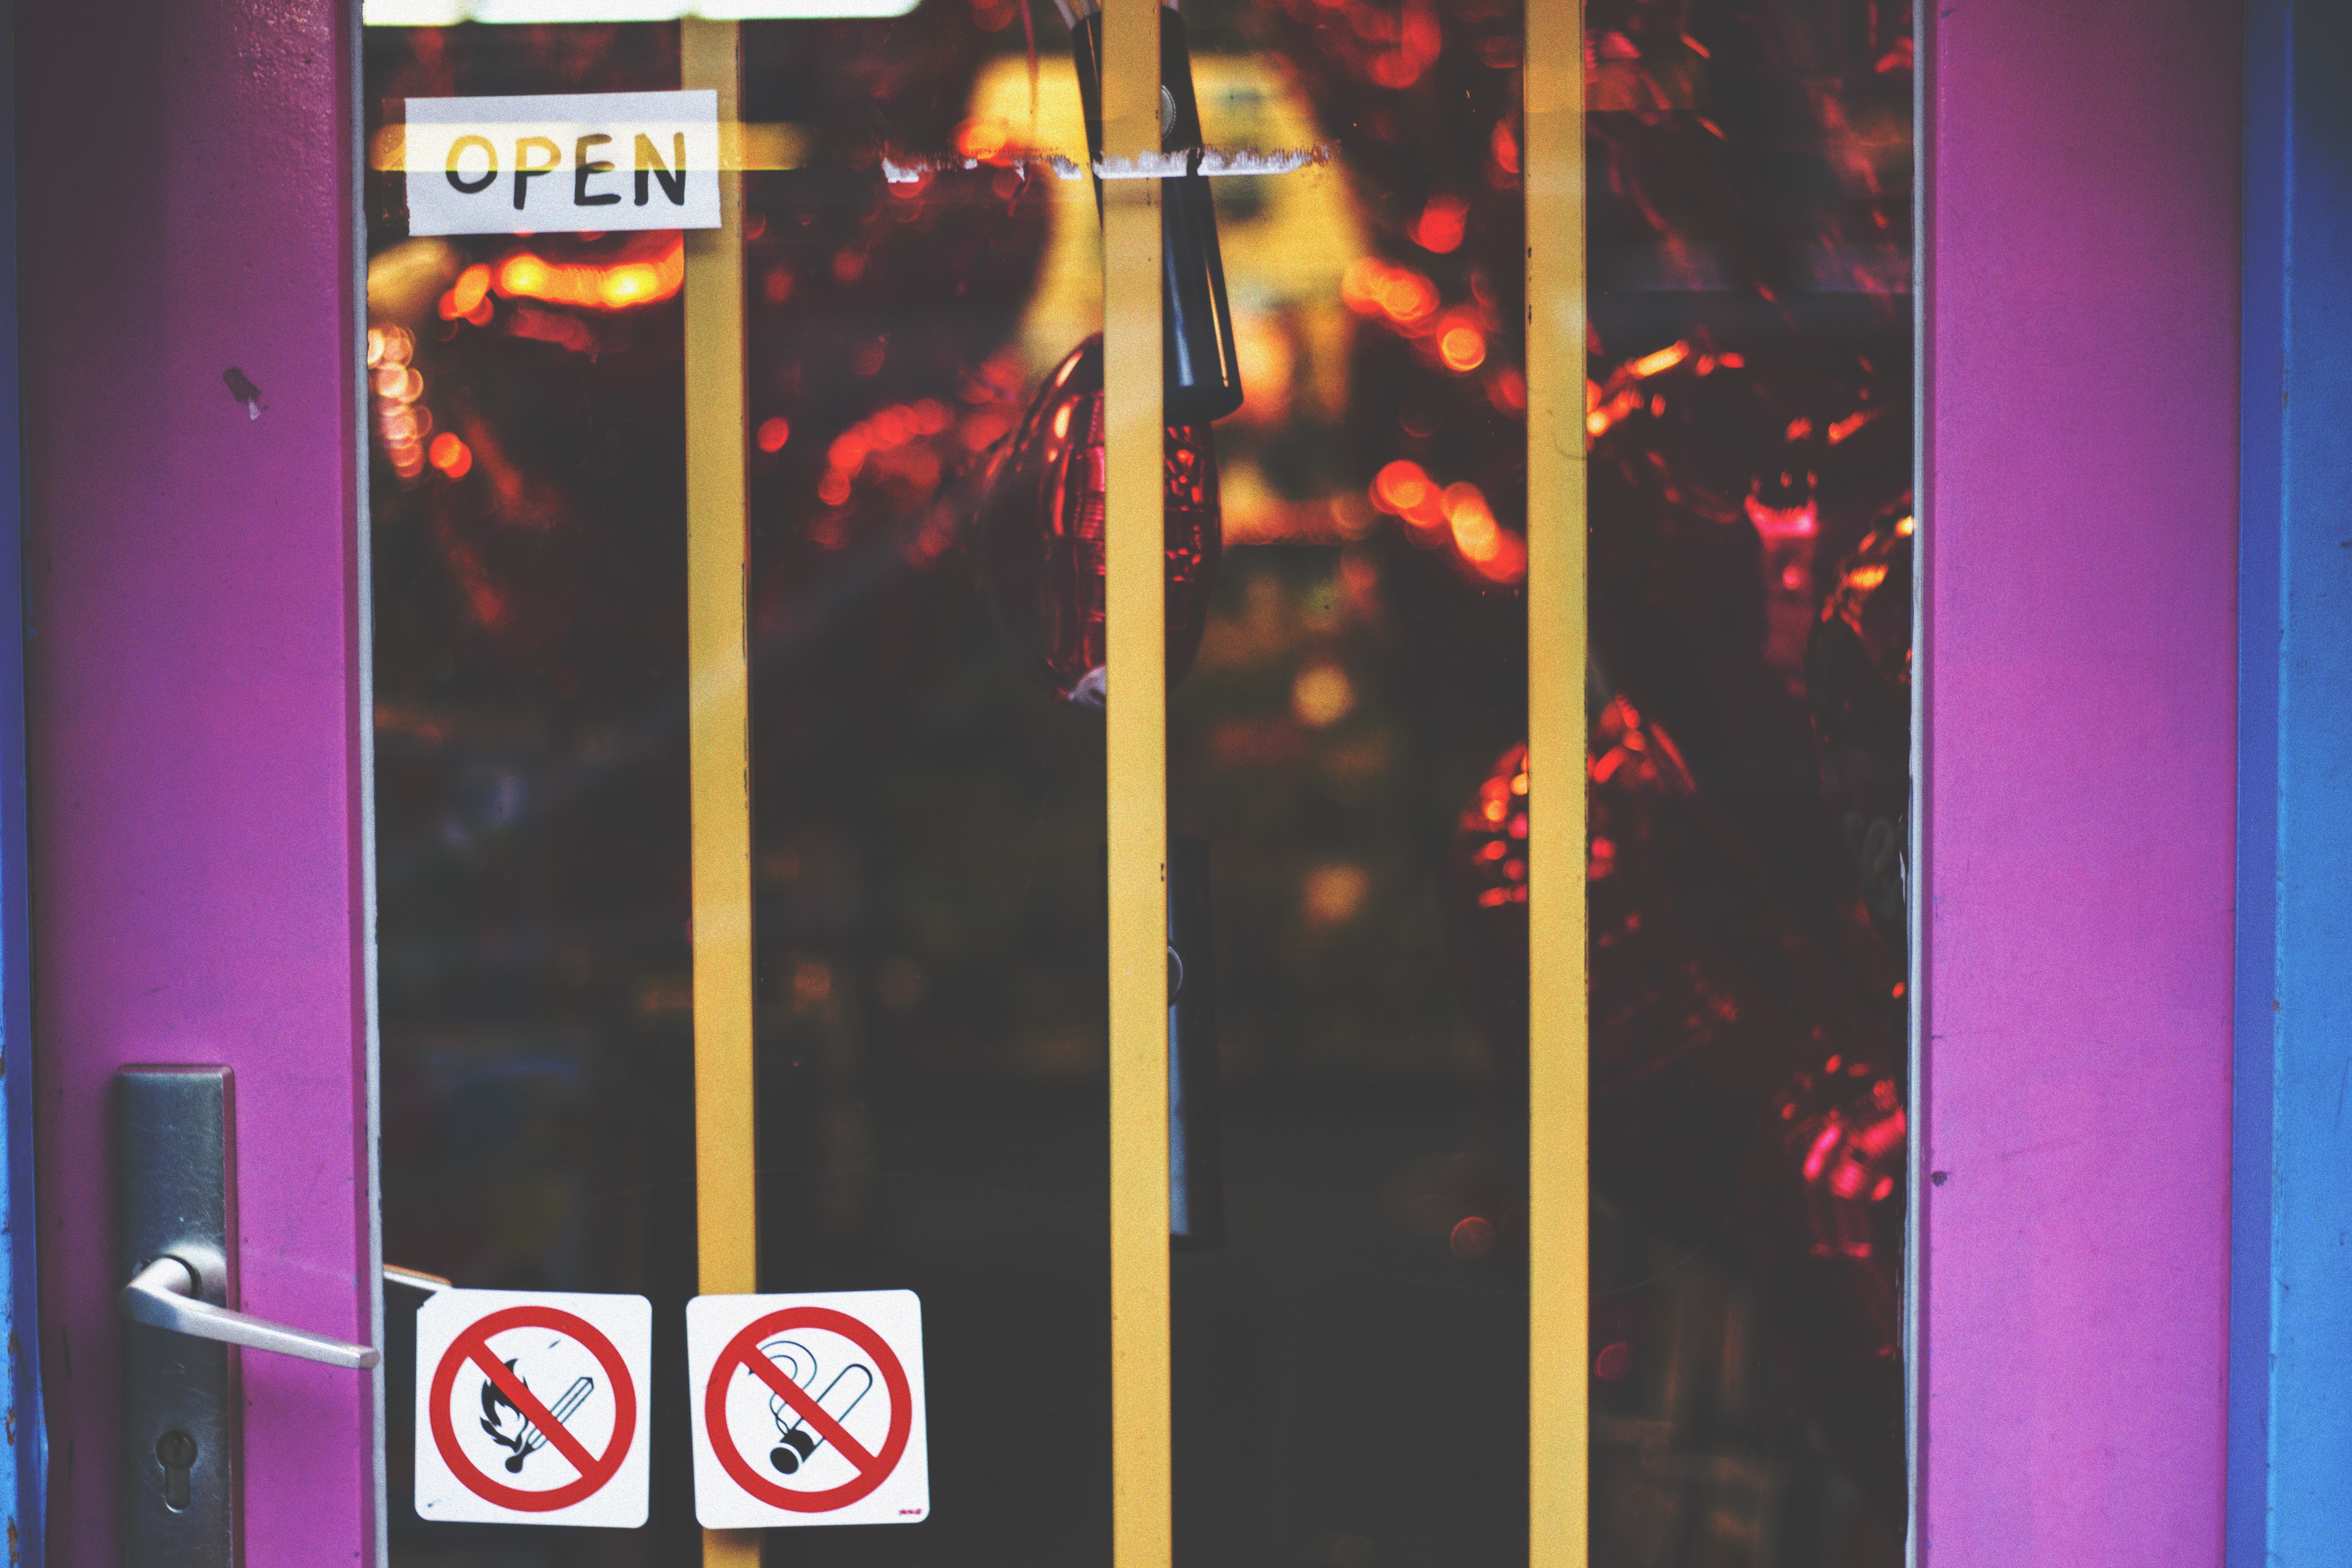
glass, number, red, color, signage, neon, art, shape